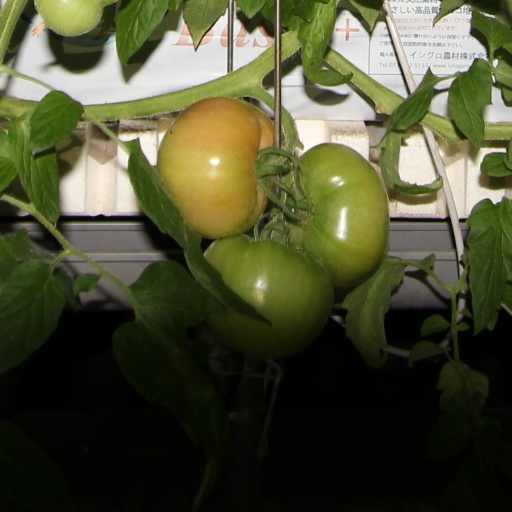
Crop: tomato